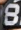
Number: 8